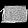
Label: Bag